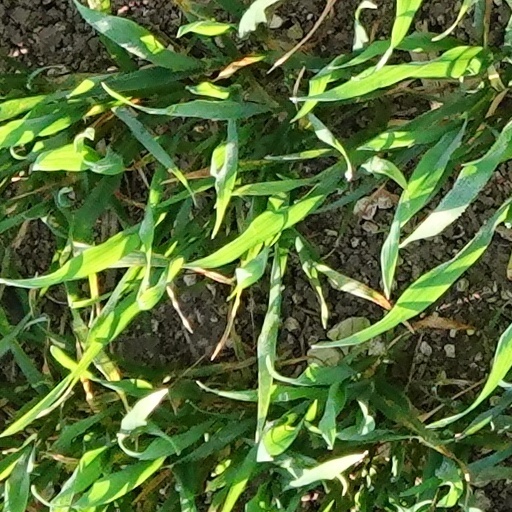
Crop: wheat